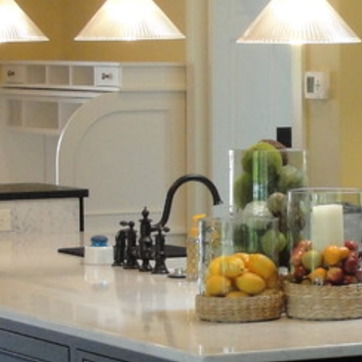
Material: metal